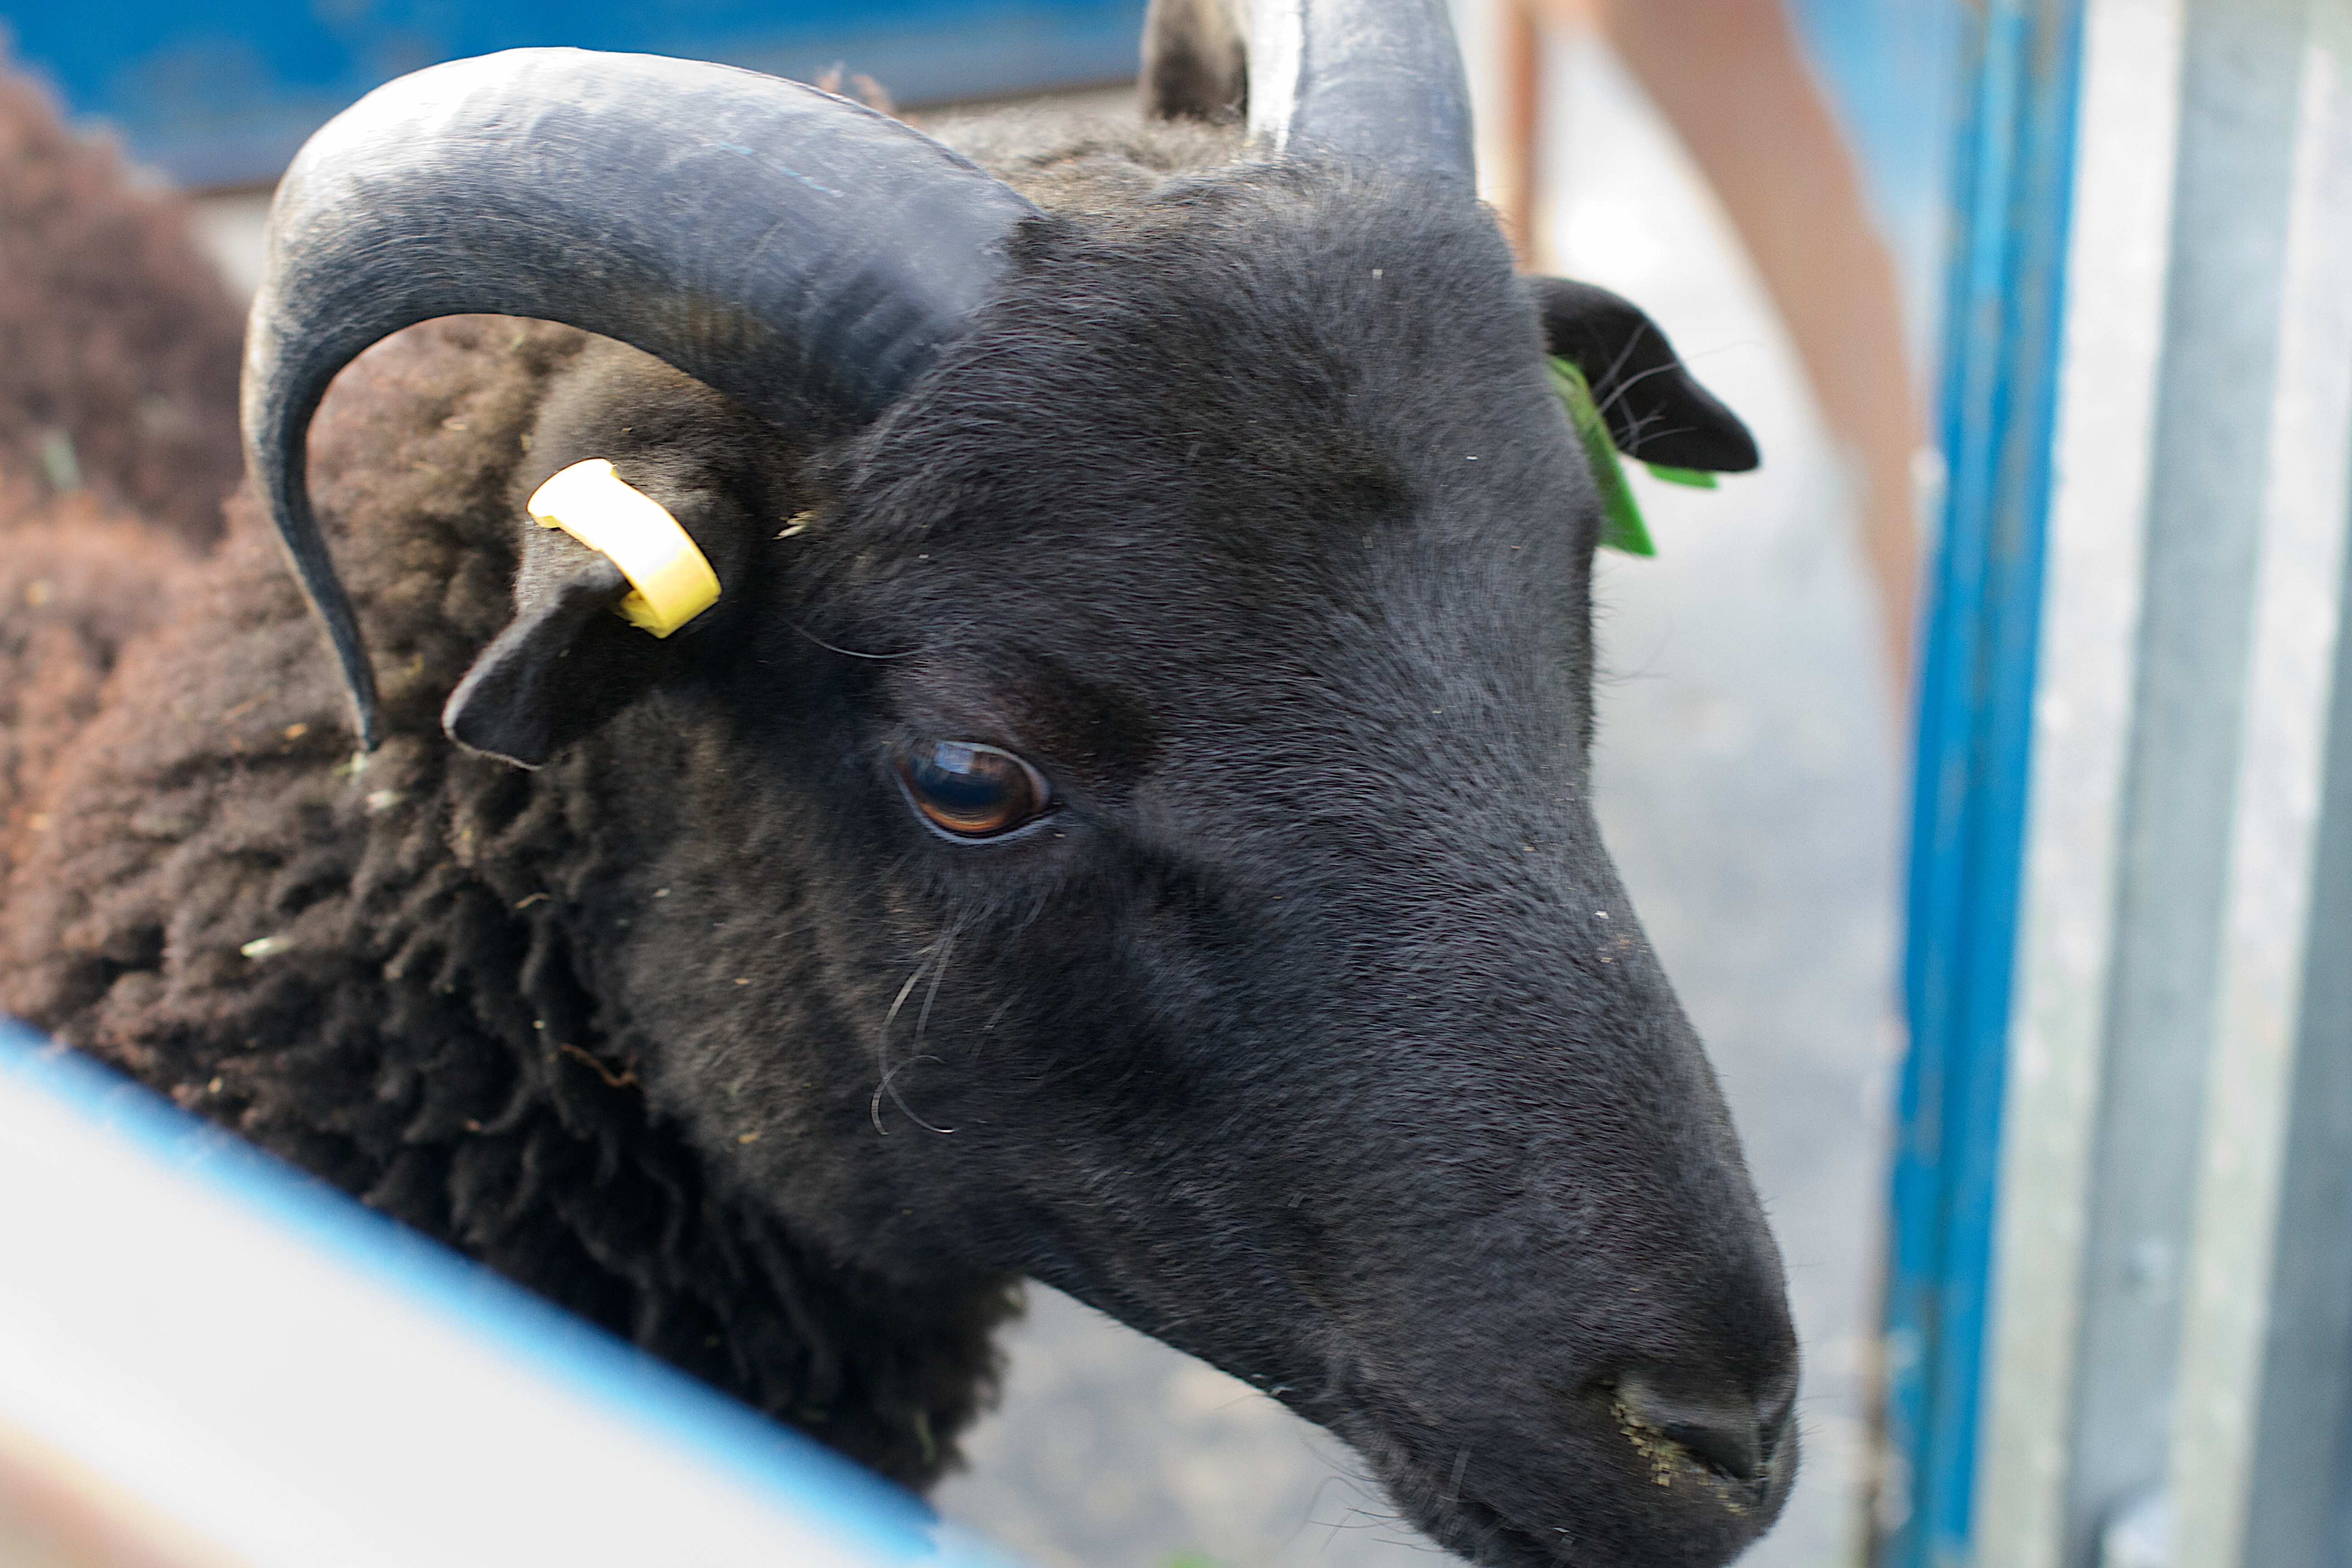
sheep, mammal, fauna, close up, vertebrate, sheeps, desertweyr, cattle like mammal, cow goat family